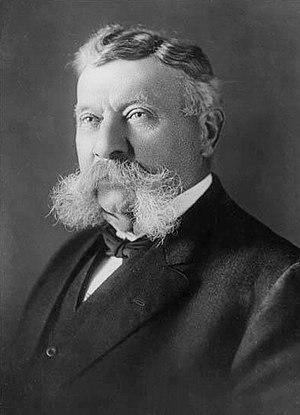
Charles I. D. Looff est un des principaux concepteur et constructeur de carrousels et de manèges américain. Loof a construit le premier carrousel de Coney Island en 1876. L'entreprise, reprise par son fils, Arthur Loof, a fabriqué beaucoup de carrousels mais aussi des montagnes russes et des grandes roues.